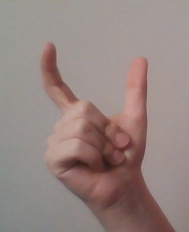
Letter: nun